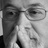
Emotion: sad